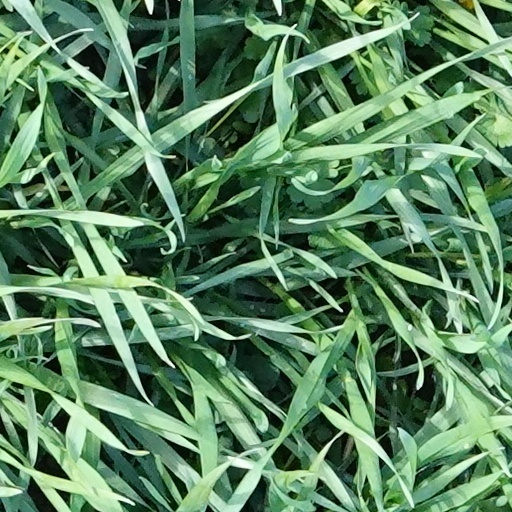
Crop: wheat